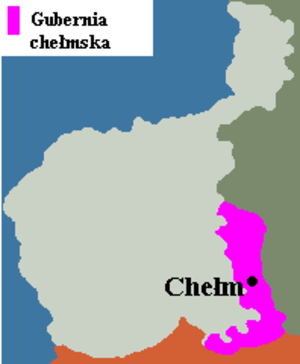
Le gouvernement de Chełm ou de Kholm est une division administrative de l’Empire russe créé en 1912. Le gouvernement exista jusqu’en 1915 et son occupation lors de la Première Guerre mondiale.